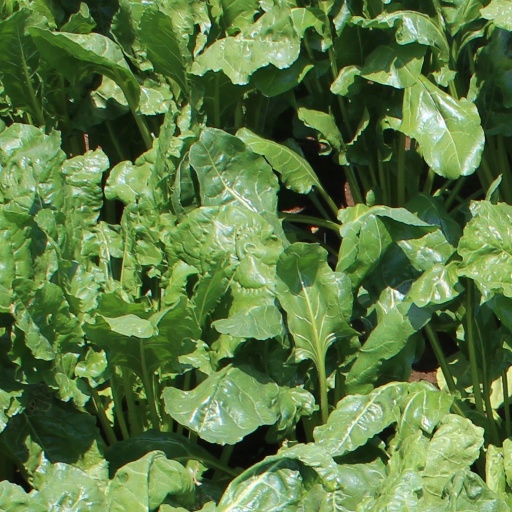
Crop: sugar beet